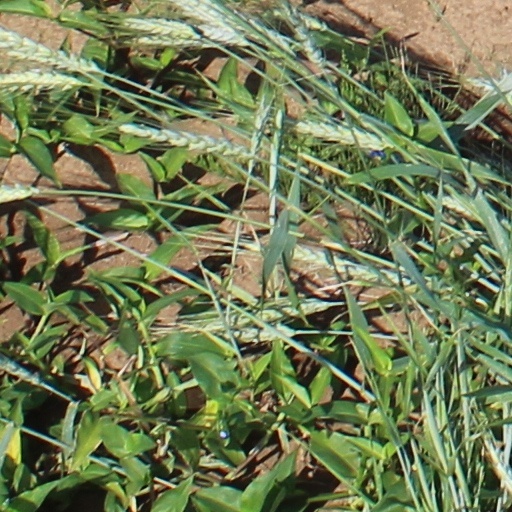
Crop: wheat